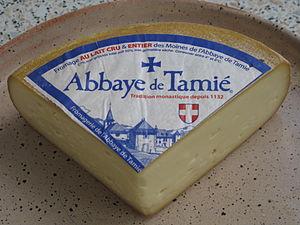
Fromage traditionnel élaboré par l'Abbaye de Tamié en Savoie.
Abbaye de Tamié est une marque commerciale française exploitée pour identifier un fromage au lait cru fabriqué par les moines trappistes au sein de l'abbaye Notre-Dame de Tamié. Cette marque appartient à la Fromagerie de Tamié, Société par actions simplifiée à 72 Plancherine dans le massif des Bauges, en Savoie.
L'abbaye Notre Dame de Tamié est un monastère cistercien-trappiste situé dans le massif des Bauges à 900 m d’altitude, à proximité du col de Tamié, sur le territoire de la commune de Plancherine, près d'Albertville en Savoie. Fondé en 1132 par un groupe de moines de l'abbaye de Bonnevaux dirigé par Pierre II de Tarentaise, il fut supprimé en 1793.